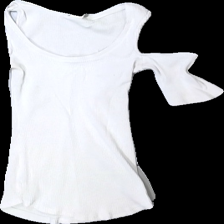
View: front
Type: Top
Category: Ladies
Brand: H&M
Colors: White
Material: 100% Cotton
Cut: Tight
Size: XS
Season: All
Damage: stain
Damage location: middle left
Damage 2: stains
Damage 2 location: middle right
Price range: <50
Recommended usage: Recycle
Description: ribbed white top with cutout shoulders